All Esper Dayo!

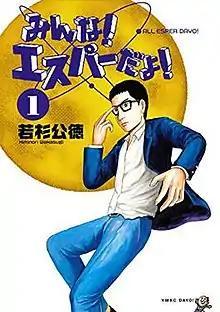
Cover of the first manga volume

was a Japanese science fiction comedy "seinen" manga series written and illustrated by Kiminori Wakasugi. The manga ended at 8 volumes in 2016. It was adapted into a 2013 live-action television series, a live-action television special that was released April 3, 2015, and a live-action theatrical film that was released in Japan on September 4, 2015.